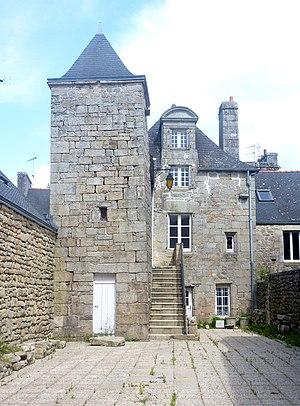
Ancienne maison bourgeoise de Pont-l'Abbé
Pont-l'Abbé [pɔ̃labe], Pont-'n-Abad en breton, est une commune du département du Finistère, dans la région Bretagne, en France. C'est la capitale du pays Bigouden.